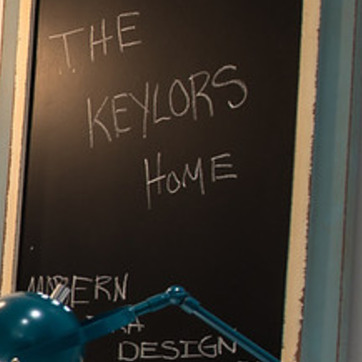
Material: other